Koblenz-Lützel station

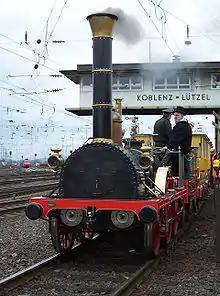
Replica of the first steam locomotive in Germany, the Adler, in the DB Museum

In the Third Reich the first large-scale deportations from the metropolitan area of Koblenz were carried out through the freight yard. In 1942, 870 Jews were deported from Lützel to Cologne and from there dispatched to labour and concentration camps. Lützel station was destroyed during air raids in 1944. German troops destroyed all the bridges in Koblenz during their retreat in 1945, including the Crown Prince William and the Moselle (Lützel) railway bridges, which were very important for the station. In the same year the Lützel railway bridge was temporarily repaired by the Americans. Koblenz-Lützel station was also rebuilt. It was not until 1954 that the Urmitz railway bridge was rebuilt with a single track, replacing the Prince William bridge. On 22 September 1962, the double-track, electrified and upgraded Neuwied–Koblenz railway was opened to traffic.